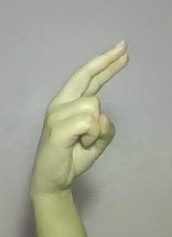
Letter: zay